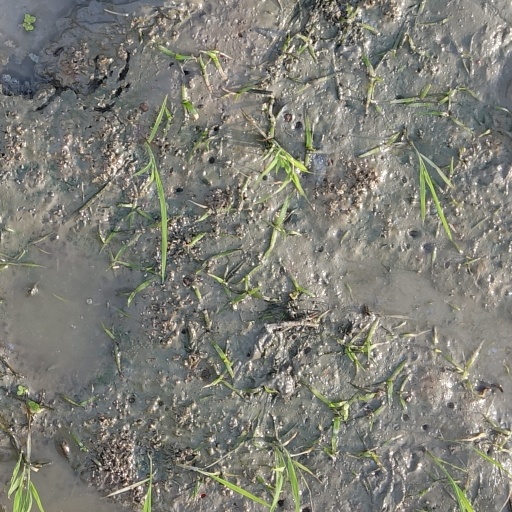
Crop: rice